Brigate Garibaldi

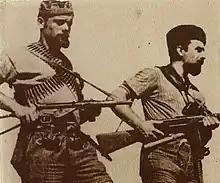
Two Garibaldian partisans armed with Sten and MAB38 machine guns

Despite the direct link with PCI, the Garibaldi Brigades had notable leaders who were not communist militants, like the Catholic and apolitical Aldo Gastaldi (with the battle name "Bisagno", after the homonymous torrent stream), one of the most important partisan commanders in Genoa, the apolitical Mario Musolesi (battle name "Lupo"), leader of the Brigata Partigiana Stella Rossa killed by Germans during the roundup of Marzabotto, the anarchic Emilio Canzi, the sole commander of the 13th operative zone of Tuscan Emilian Apennines. Moreover, Aldo Aniasi remained at the command of the in Ossola despite he had left the PCI in order to join the PSI, while Luigi Pierobon, one of the leaders of the Italian Catholic Federation of University Students of Veneto, had an important part in the creation of the . Some monarchical officers also joined the BGs and obtained the command of detachments, battalions or even entire brigades, for their military preparation, like captain Ugo Ricci (among the first promoters of the resistance in the province of Como, killed in action during the battle of Lenno) and lieutenant count Luchino Dal Verme, who commanded as "Maino" the "88ª Brigata" ""Casotti"" and later the entire ""Antonio Gramsci"" division in the Oltrepò Pavese.